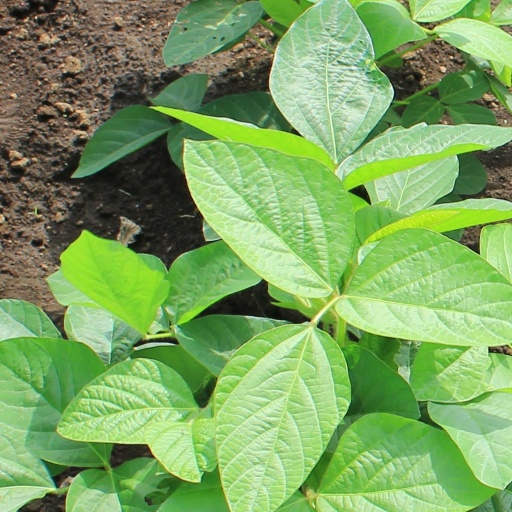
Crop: soybean